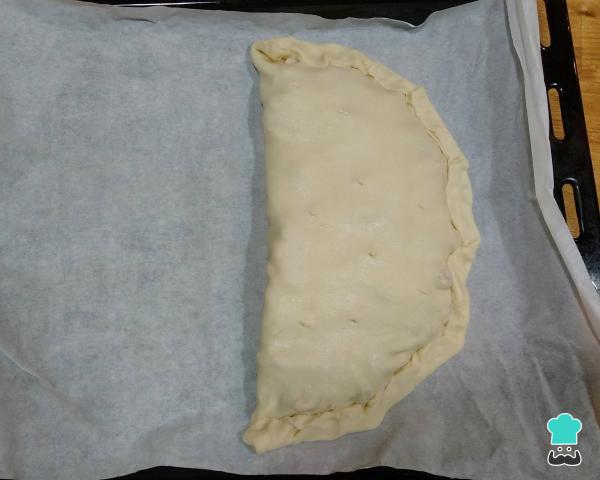
Dobla la masa quebrada para empanada sobre el relleno y sella los bordes como se muestra en la fotografía. Hornea la empanada de pollo con masa quebrada habiéndolo precalentado a 200 °C durante 15 minutos o hasta que esté dorada.Truco: Puedes pintar la masa con huevo batido para que se vea más brillante y dorada después del horneado.